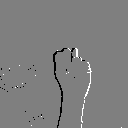
ASL letter: n